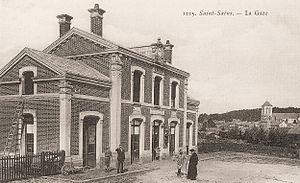
La ligne de Montérolier - Buchy à Saint-Saëns est une voie ferrée d'intérêt local à écartement standard sise en Seine-Inférieure qui relia, de 1900 à 1953, la petite ville de Saint-Saëns à la gare de Montérolier - Buchy, située sur la ligne d'Amiens à Rouen exploitée, pour le compte du département, par la Compagnie des chemins de fer du Nord.
Saint-Saëns est une commune française située dans le département de la Seine-Maritime en région Normandie.